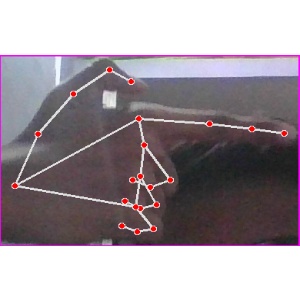
अक्षर: ब